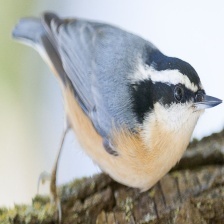
Species: CRESTED NUTHATCH
Scientific name: SITTA CAROLINENSIS